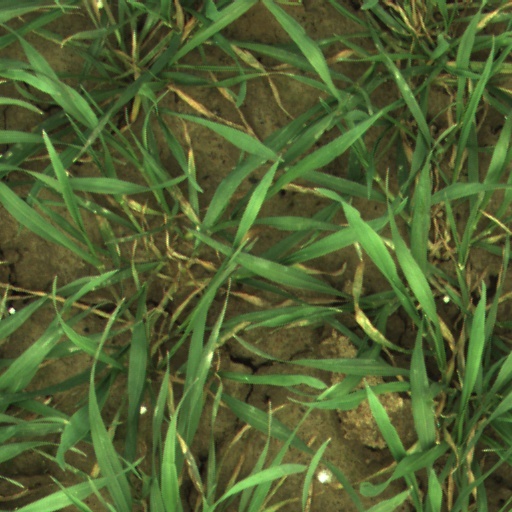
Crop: wheat